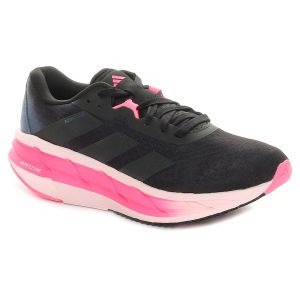
Adidas Scarpa da Running Donna  Adistar 3 Blu Fucsia   Sconto 10%
Prezzo: 126,00 €